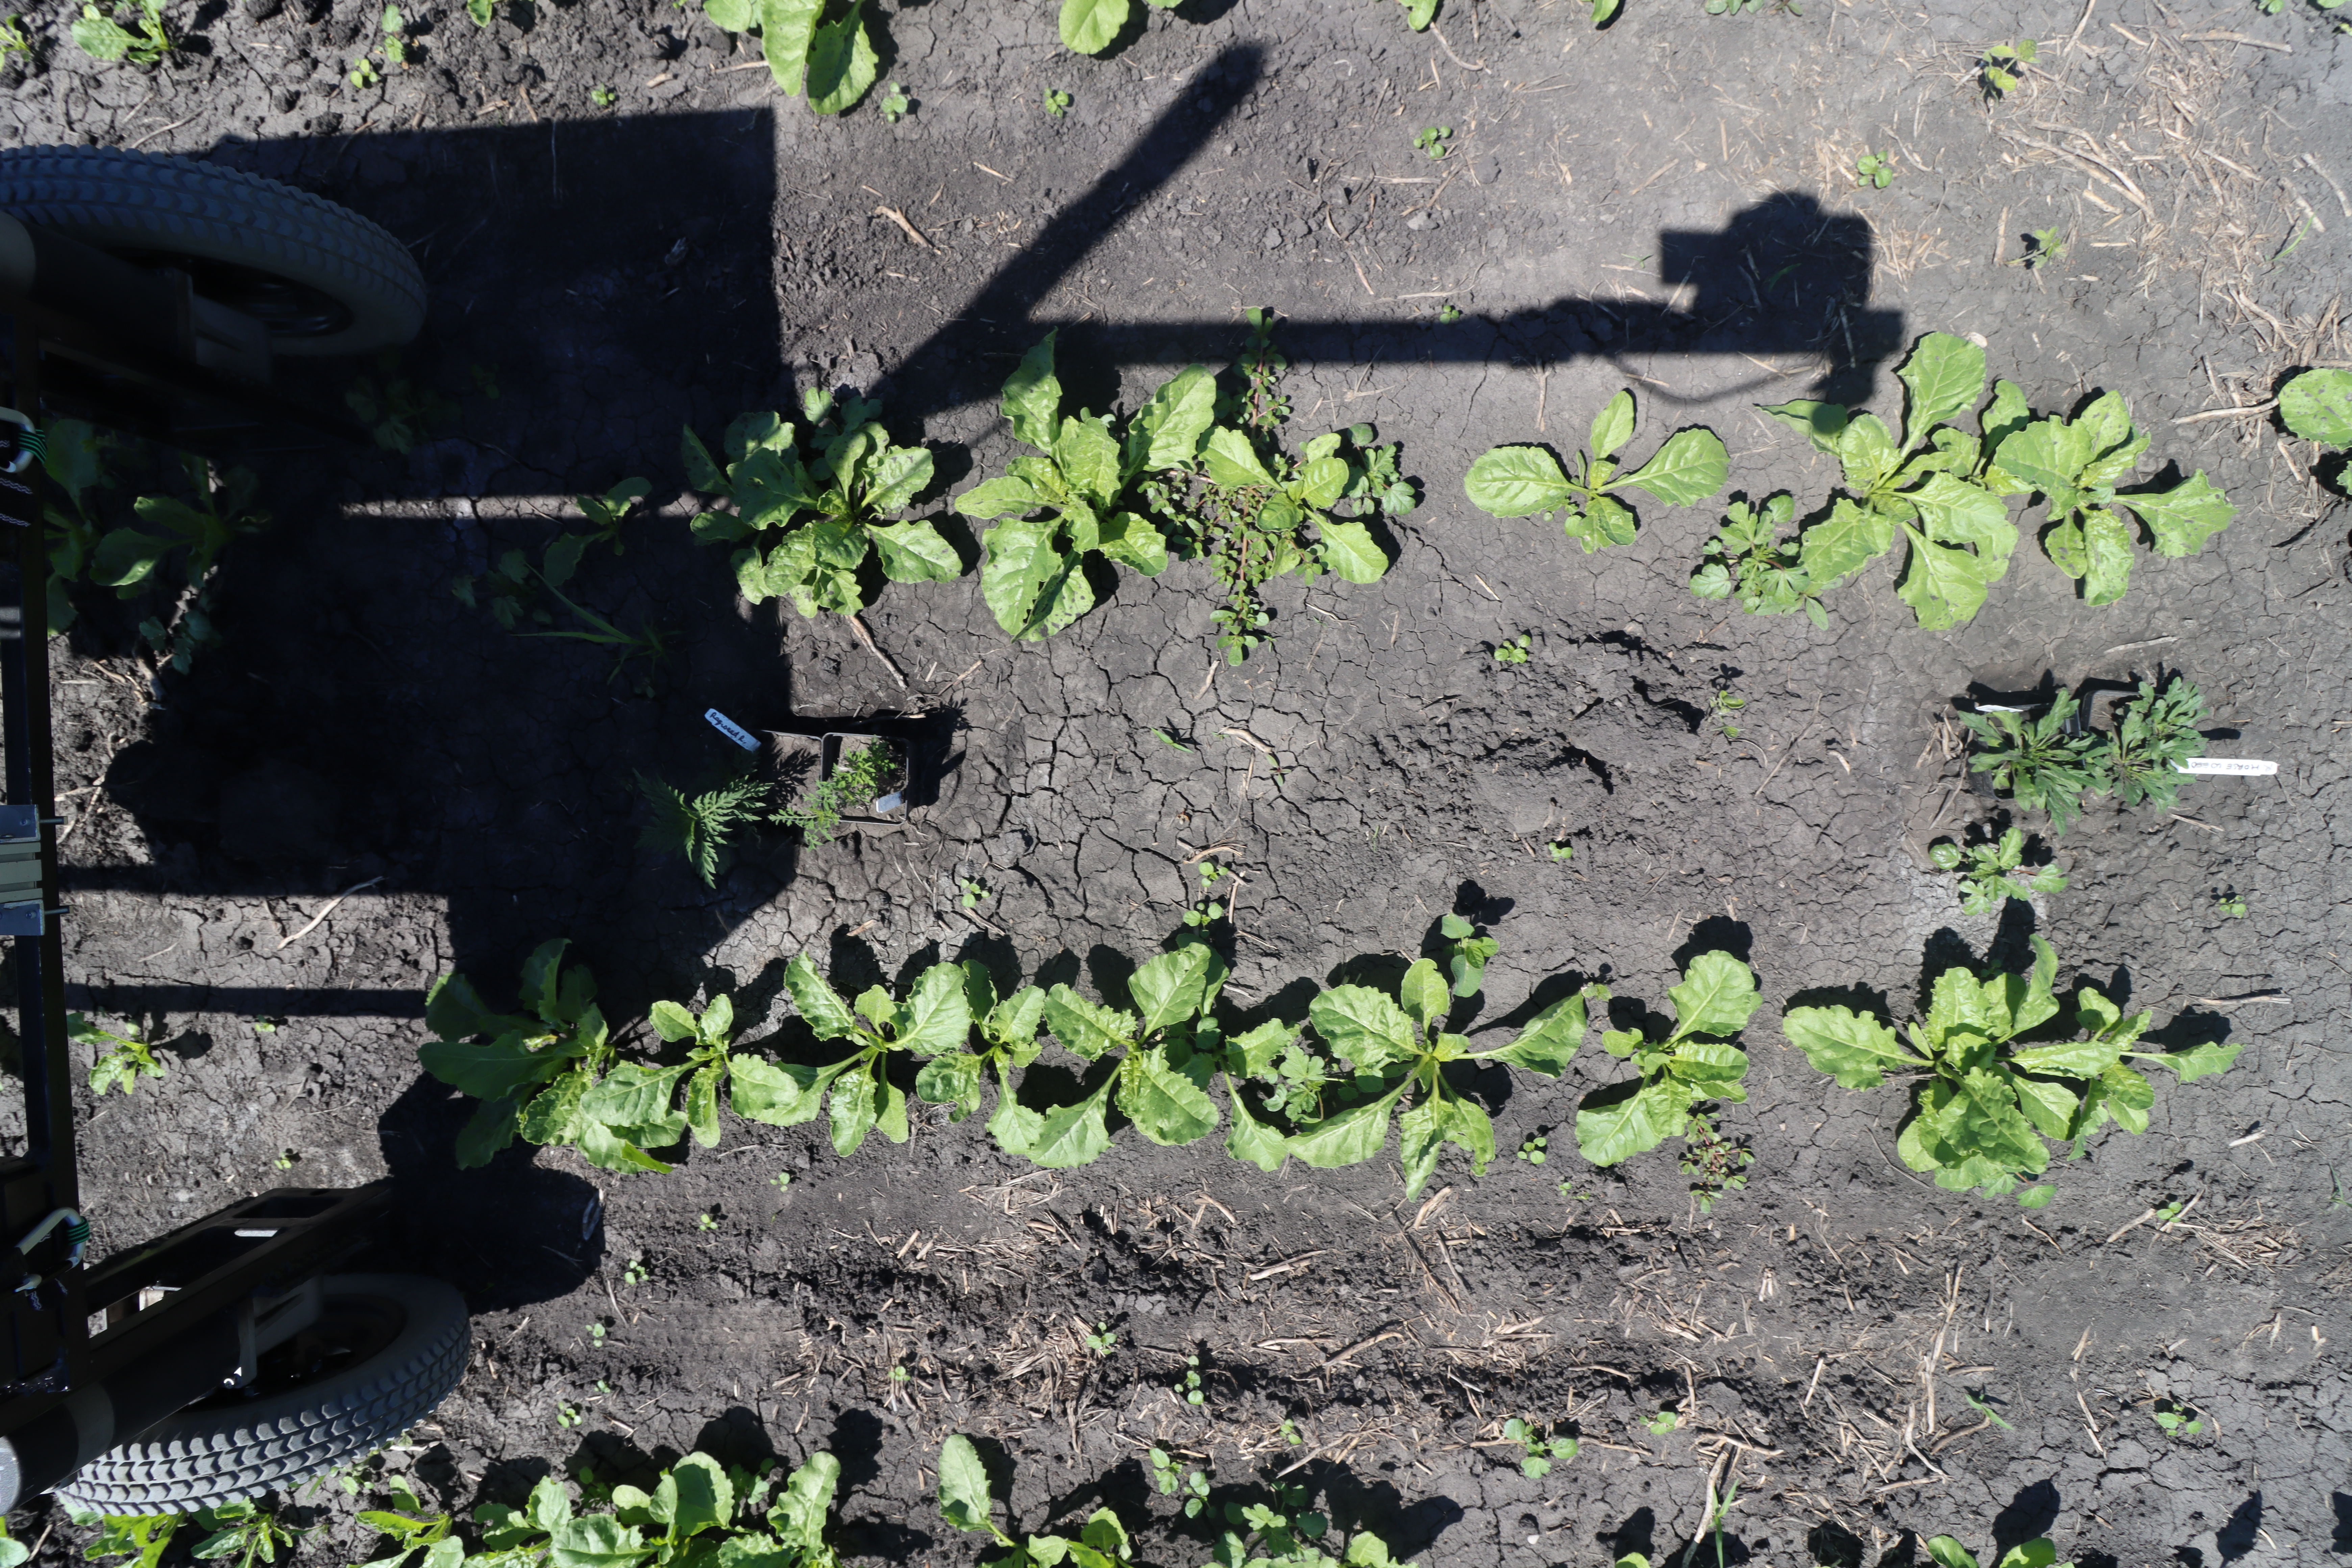
Crop: Sugar beet
Objects: Sugar beet, Sugar beet, Sugar beet, Sugar beet, Sugar beet, Sugar beet, Sugar beet, Sugar beet, Sugar beet, Ragweed, Ragweed, Horseweed, Horseweed, Sugar beet, Sugar beet, Sugar beet, Sugar beet, Sugar beet, Sugar beet, Sugar beet, Sugar beet, Sugar beet, Sugar beet, Sugar beet, Sugar beet